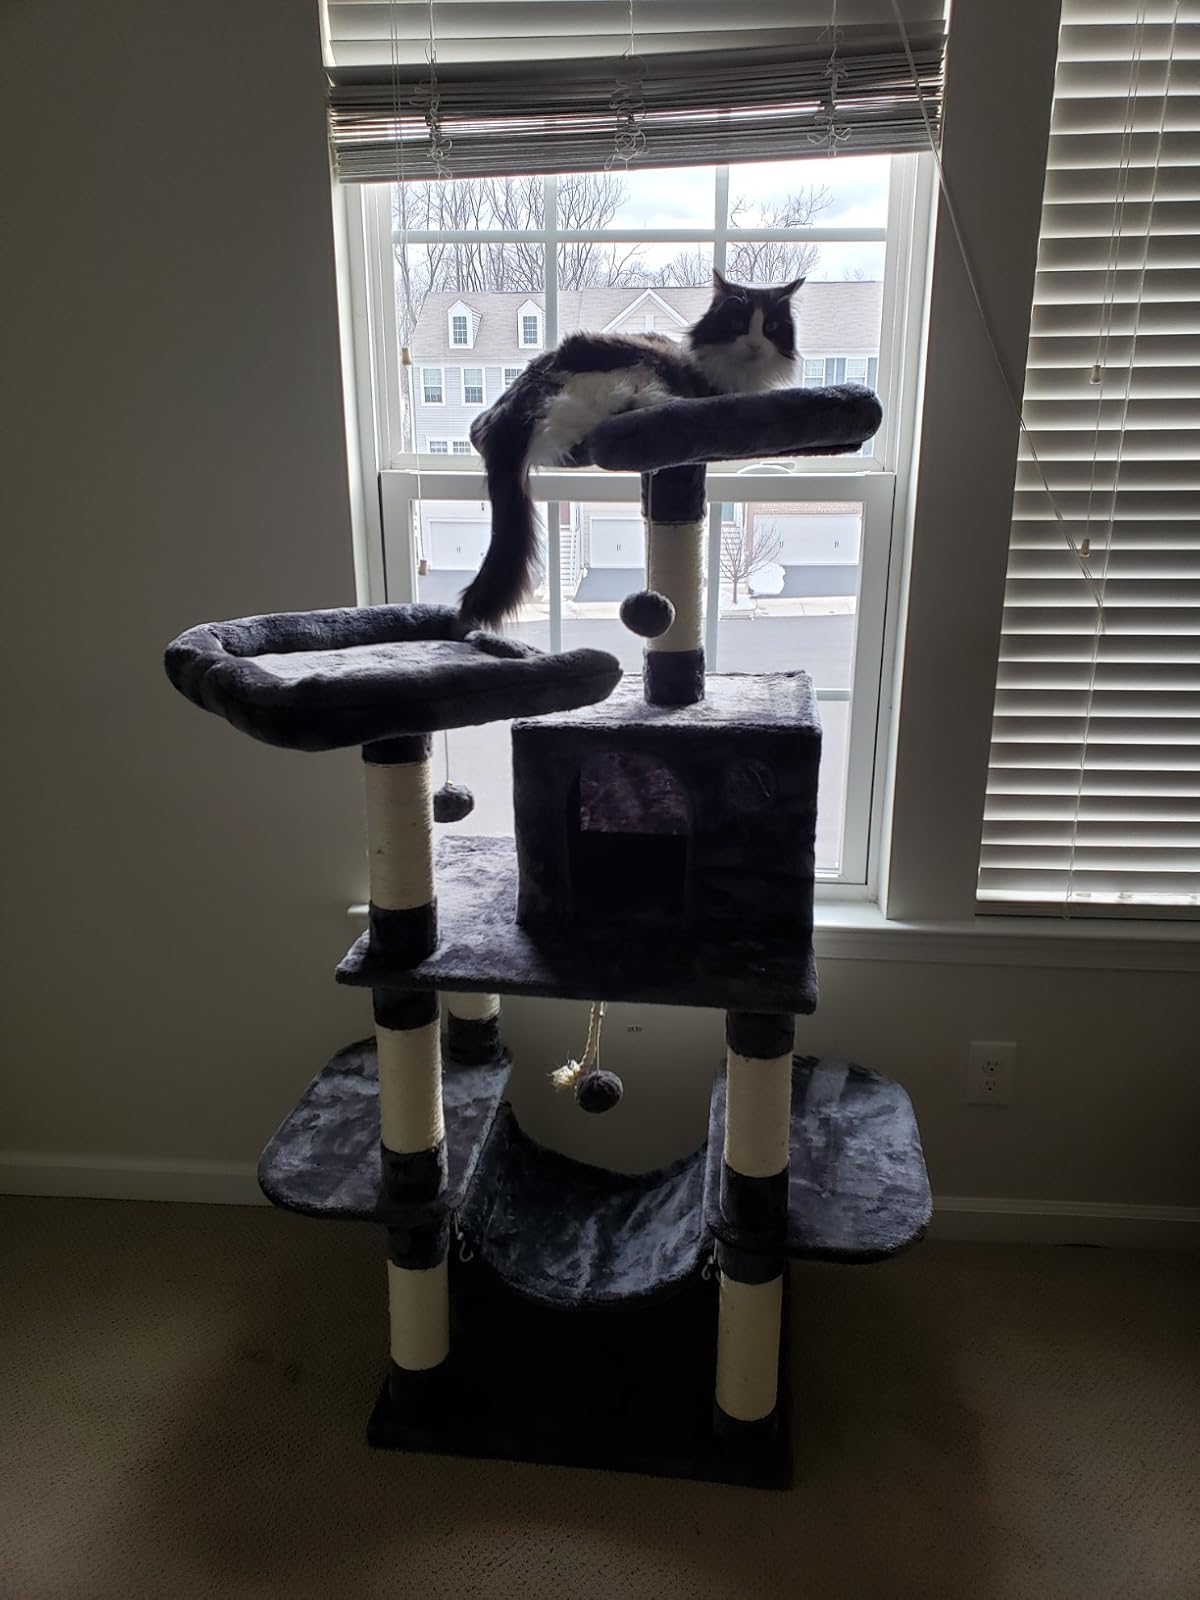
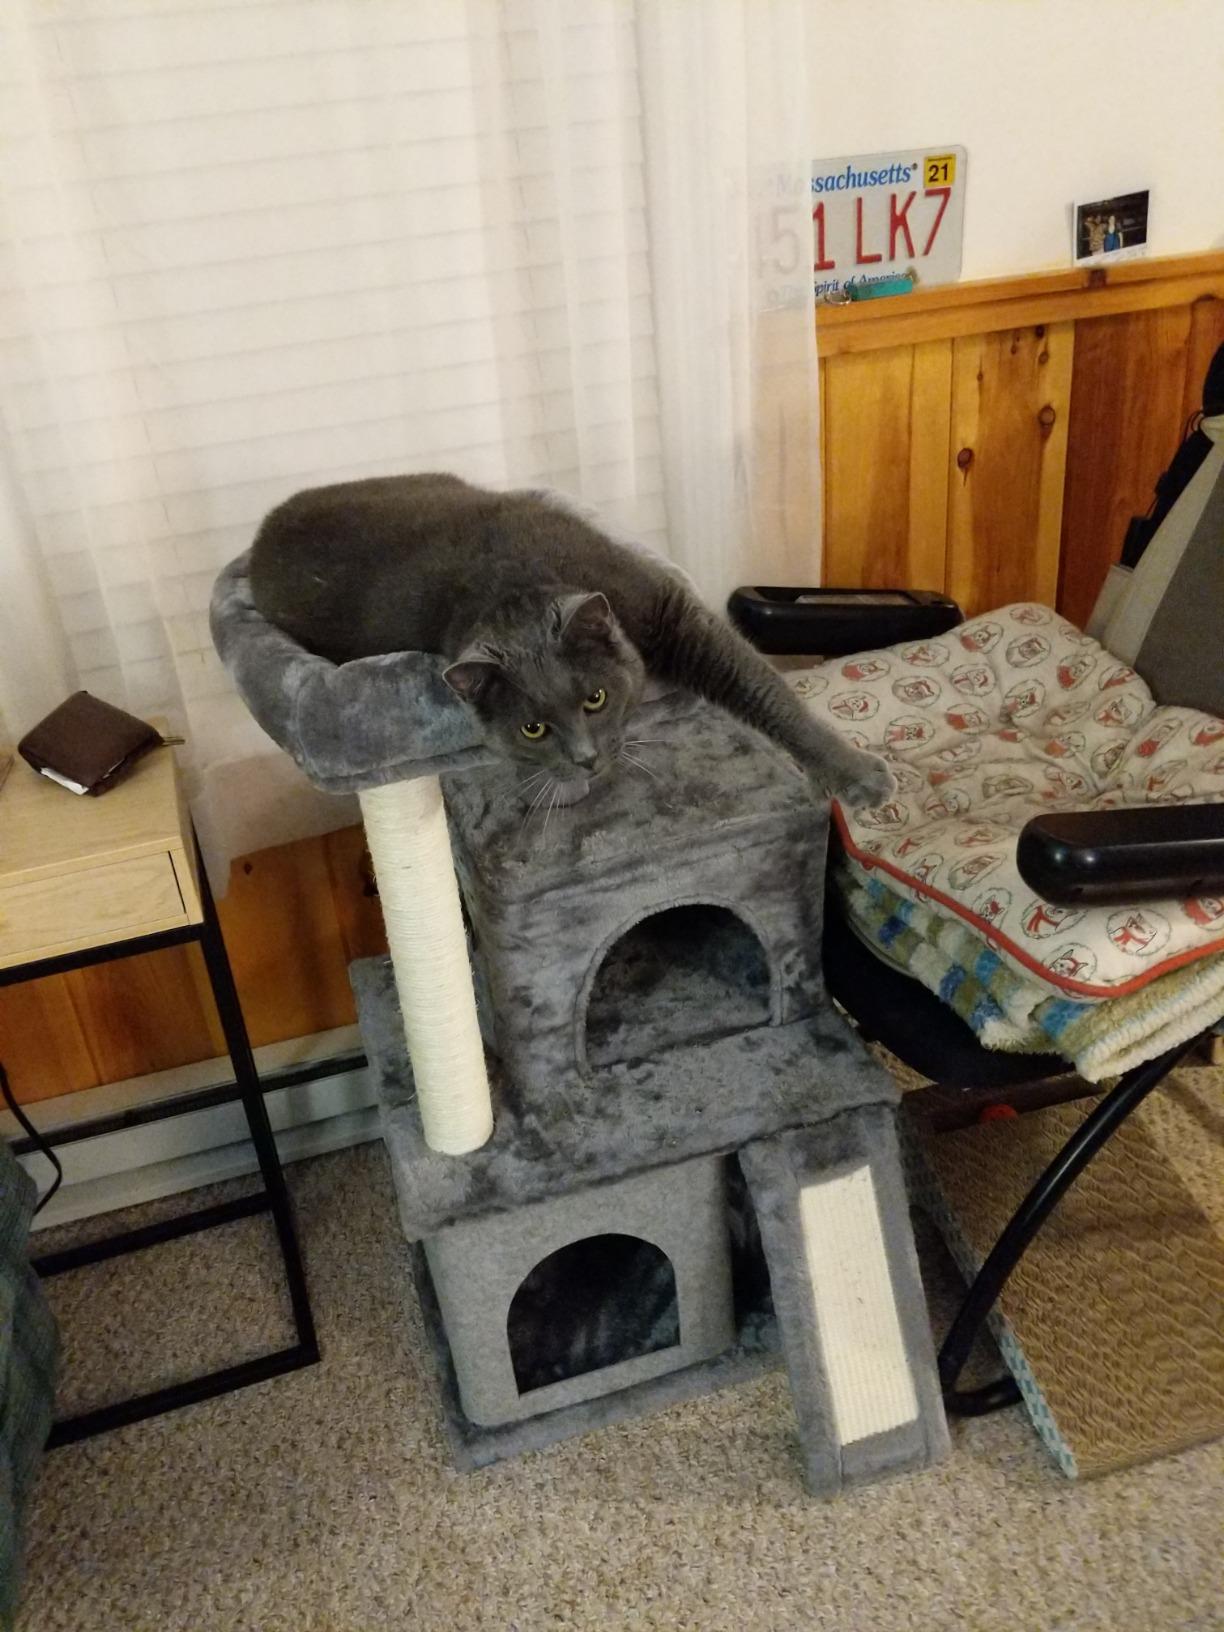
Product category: items_cat tree
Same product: no